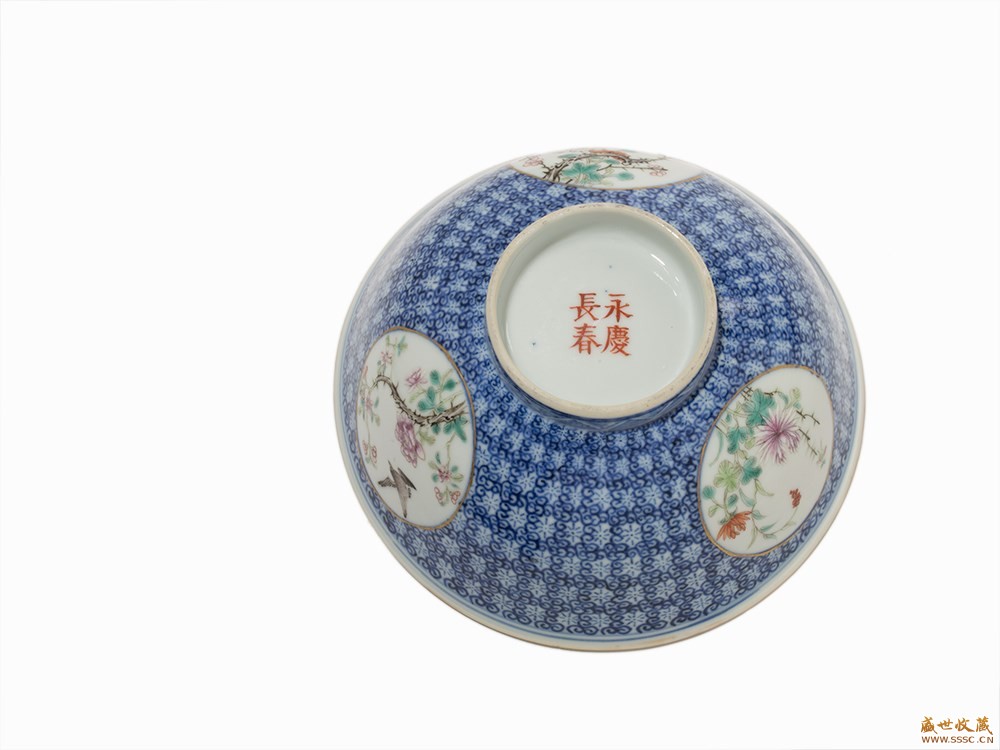
Label: trash